Lakhpat Gurdwara Sahib

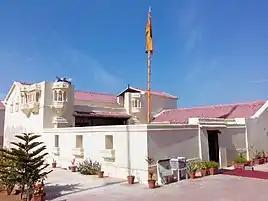
Lakhpat Gurdwara Sahib

Lakhpat Gurdwara Sahib or Gurdwara Pehli Patshahi (Gurdwara of The First Master) is a Gurdwara, a place of worship for the Sikhs, located in Lakhpat of Kutch district, Gujarat, India. Guru Nanak on his way to Mecca stayed over in the town during his second (1506-1513) and fourth (1519-1521) missionary journey called "Udasi"s. It is believed that he had visited the site during his fourth journey. The descendants of the host established Gurdwara here in early 19th century. This Gurdwara have his relics like wooden footwear and palkhi (cradle) as well as manuscripts and markings of two important heads of Udasi sect. The site is worshiped by the Udasi sect and initially it was maintained by them. Now it is maintained by local Sikh community and Gurdwara Shri Guru Nanak Singh Sabha of Gandhidham. The Gurdwara is the State Protected Monument (S-GJ-65) by the state archeological department. It has won the UNESCO Asia-Pacific Award in 2004 of Distinction for conservation after the earthquake in 2001.